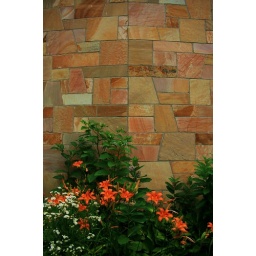
Another shot of the stone face of the exterior wall of the dining area, this time with the flowers growing below visible.